Jon Thorup

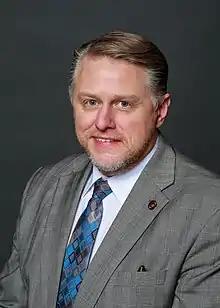
Thorup in 2021

Jon Thorup is an American politician and law enforcement officer who served as a member of the Iowa House of Representatives from the 28th district. Elected in November 2018, he assumed office on January 14, 2019.